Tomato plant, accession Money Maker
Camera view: tilt-top (135 deg); turntable rotation: 0 degrees
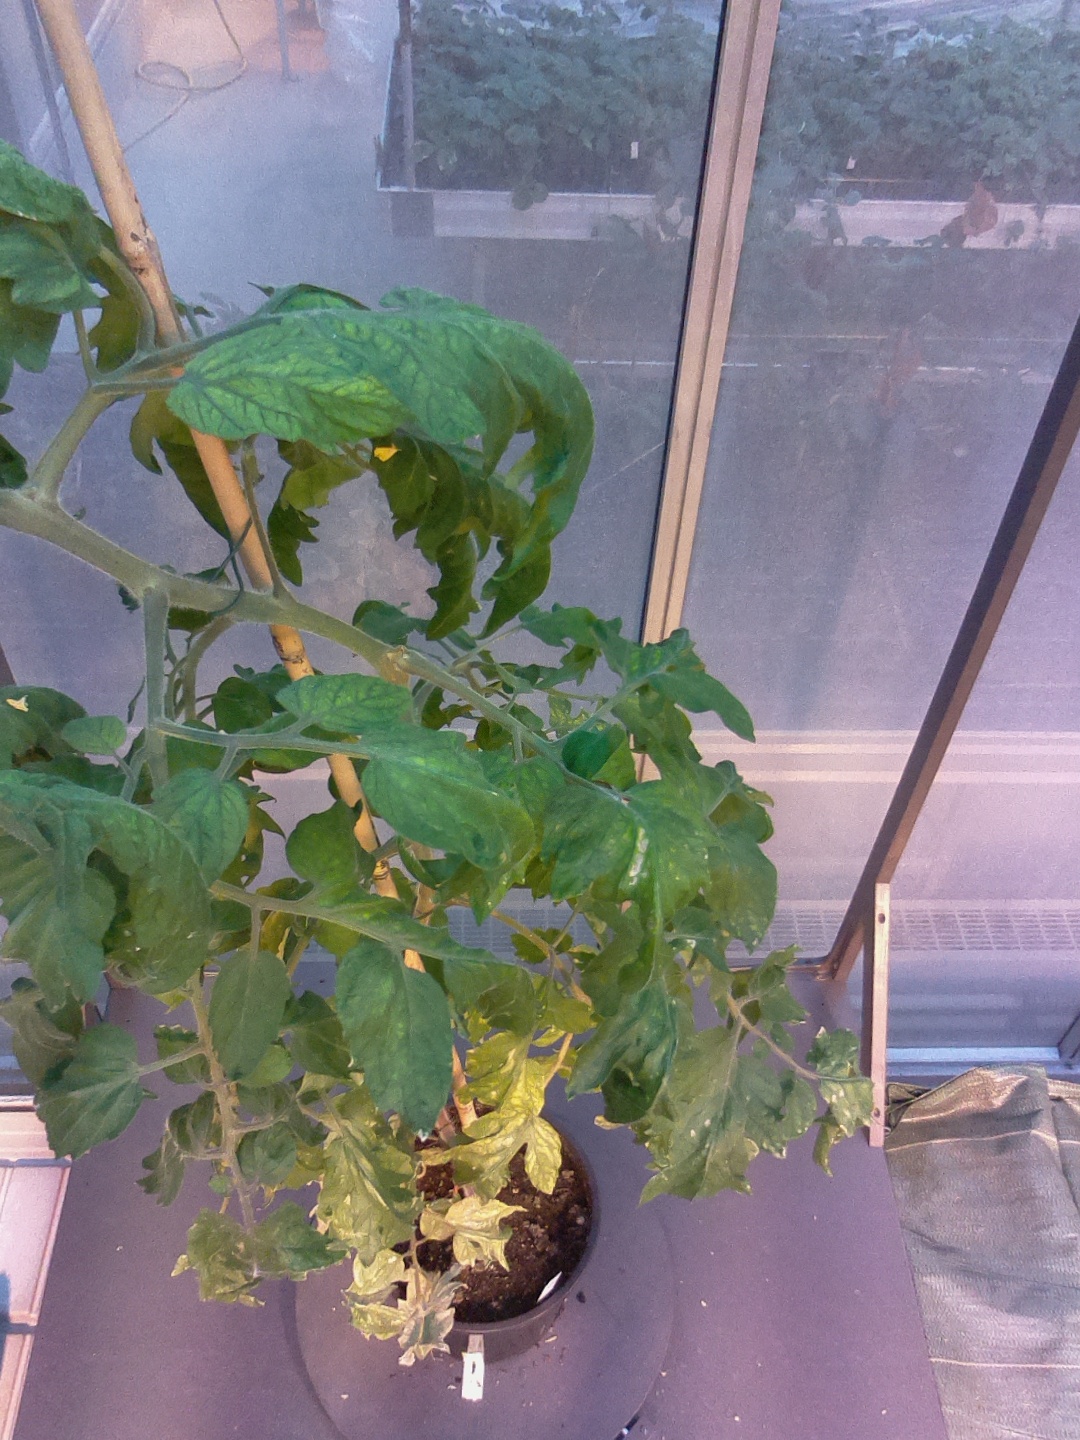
BBCH growth stage 70: Fruits at the main stem or branches visibles